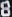
Number: 8